Pat Schroeder

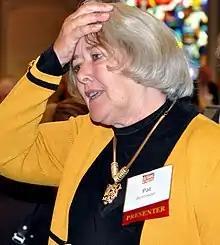
Schroeder in 2015

Schroeder was named president and CEO of the Association of American Publishers in 1997 and served in that post for 11 years. She advocated for stronger copyright laws, supporting the government in "Eldred v. Ashcroft", and opposing Google's plan to digitize books and post limited content online. She also criticized libraries for distributing electronic content without compensation to publishers, writers, and others in the publishing industry, telling "The Washington Post", "They aren't rich ... they have mortgages." She was a member of the National Leadership Advisory Group for Braille Literacy, encouraging publishers to make books more accessible to blind people and people with other reading difficulties. She also sat on the panel of judges for the PEN / Newman's Own Award.